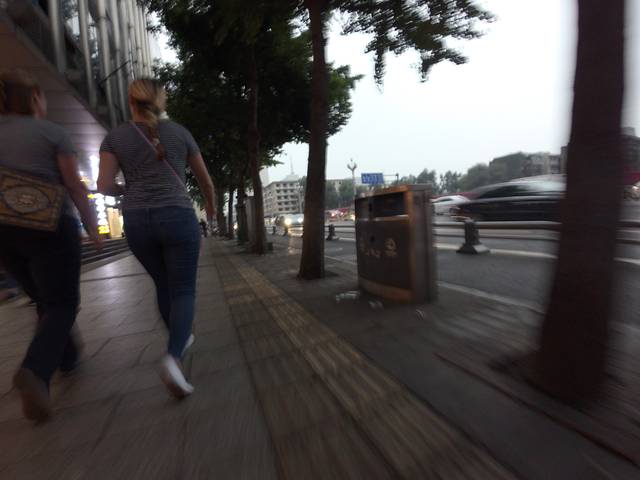
Region: China
Coordinates: 30.67, 104.063